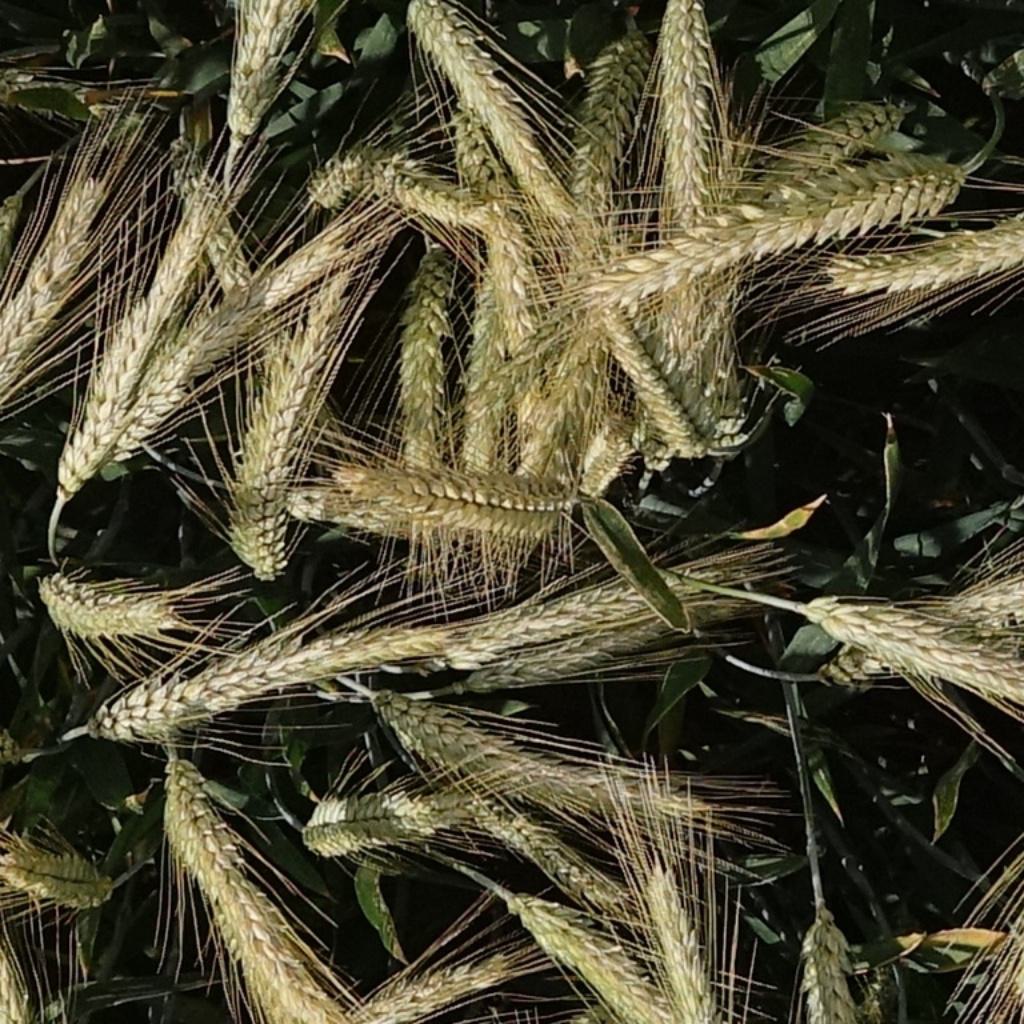
Country: France
Location: VLB
Wheat development stage: Filling